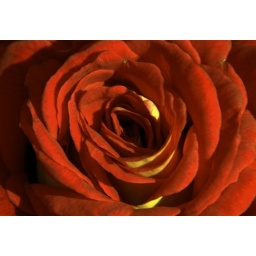
This red rose revealing a glimpse of yellow core in Regents Patk